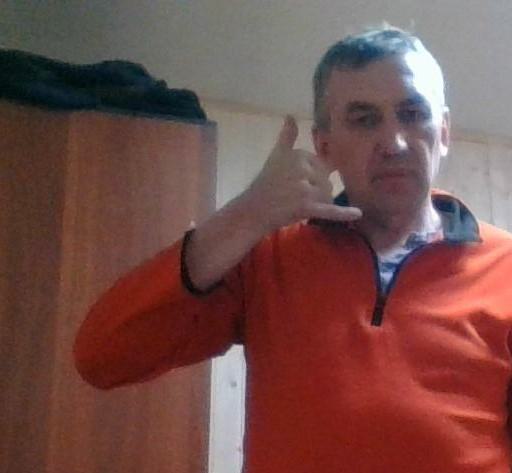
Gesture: call